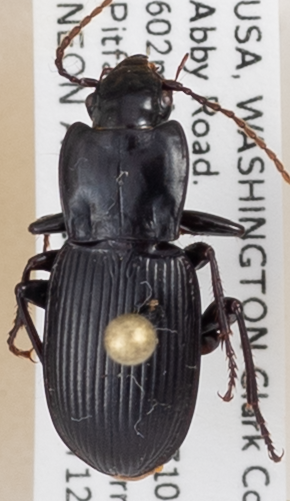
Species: Pterostichus herculaneus
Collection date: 2017-07-12
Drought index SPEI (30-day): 0.058
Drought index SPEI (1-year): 1.13
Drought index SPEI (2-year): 0.944